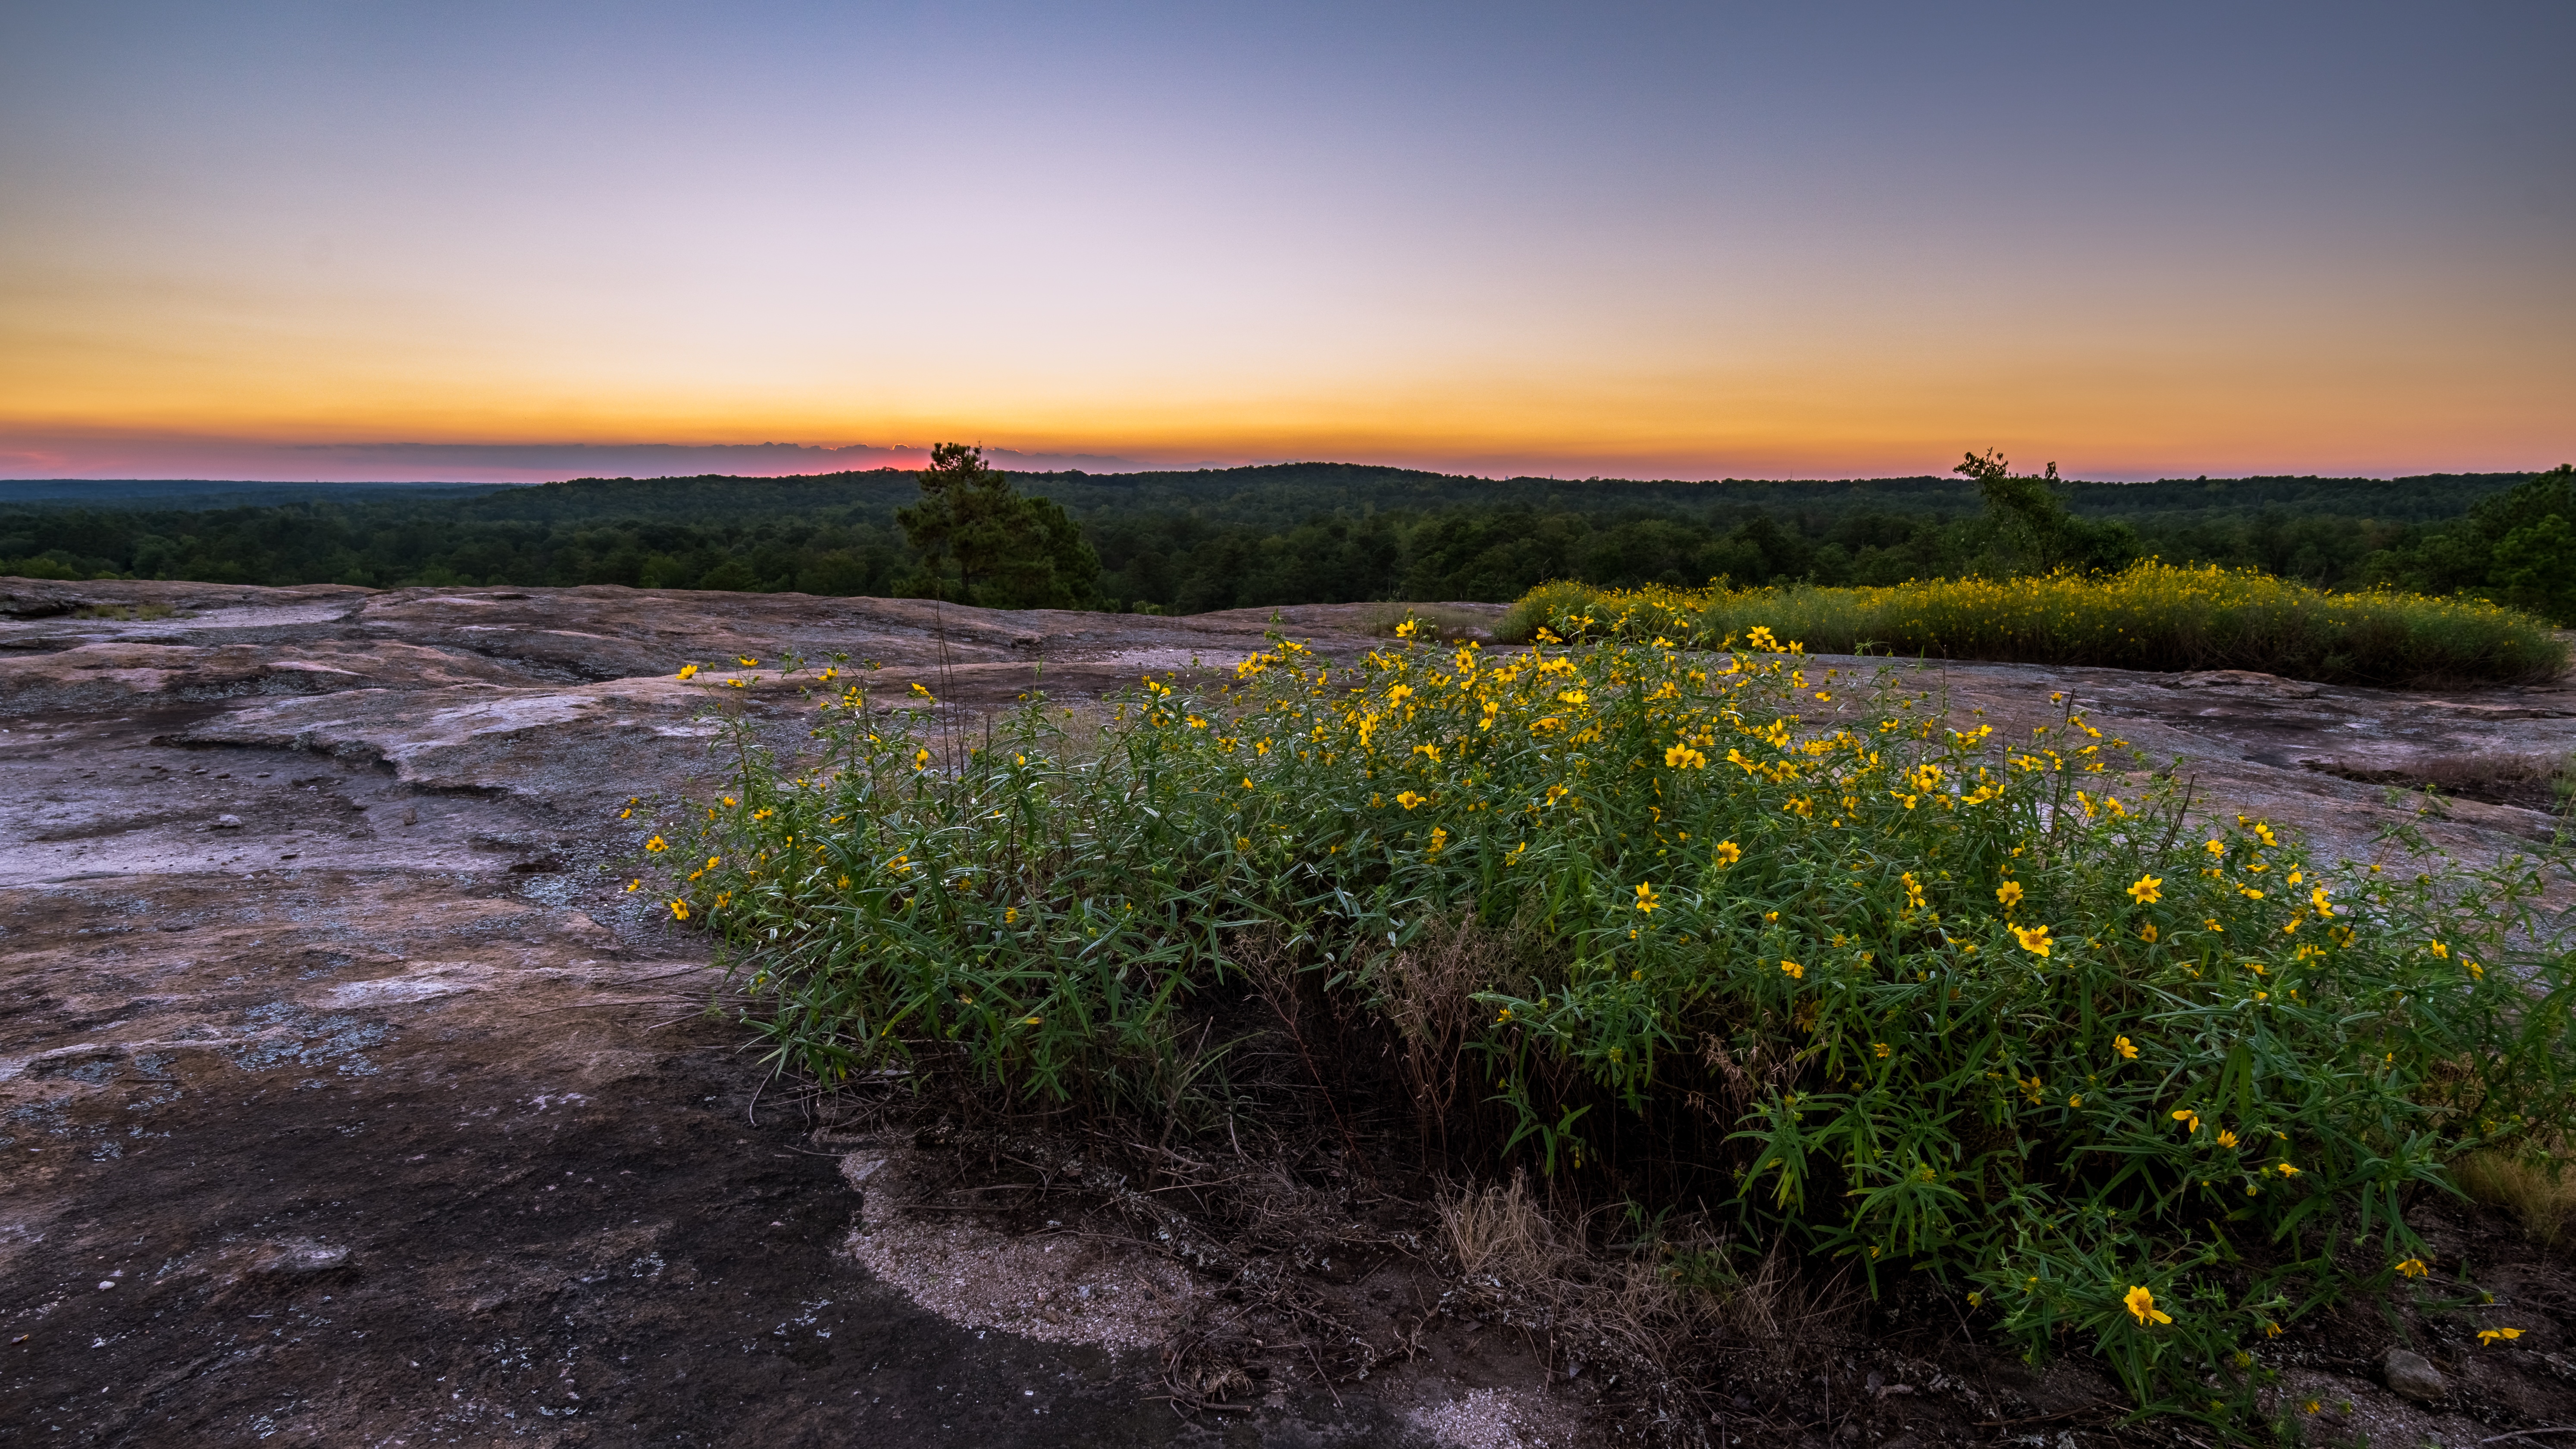
landscape, sea, coast, nature, grass, horizon, wilderness, mountain, sunrise, sunset, field, prairie, sunlight, morning, hill, shore, flower, terrain, plain, wildflower, grassland, wetland, plateau, habitat, ecosystem, rural area, natural environment